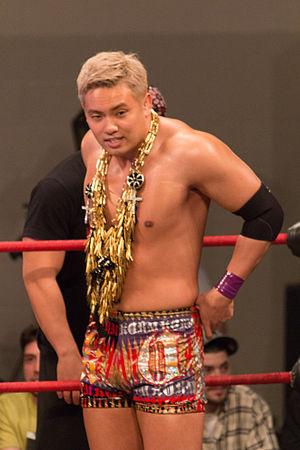
Kazuchika Okada, né le 8 novembre 1987 à Anjō, est un catcheur japonais qui travaille actuellement à la New Japan Pro Wrestling.